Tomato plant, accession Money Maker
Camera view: bottom (45 deg); turntable rotation: 120 degrees
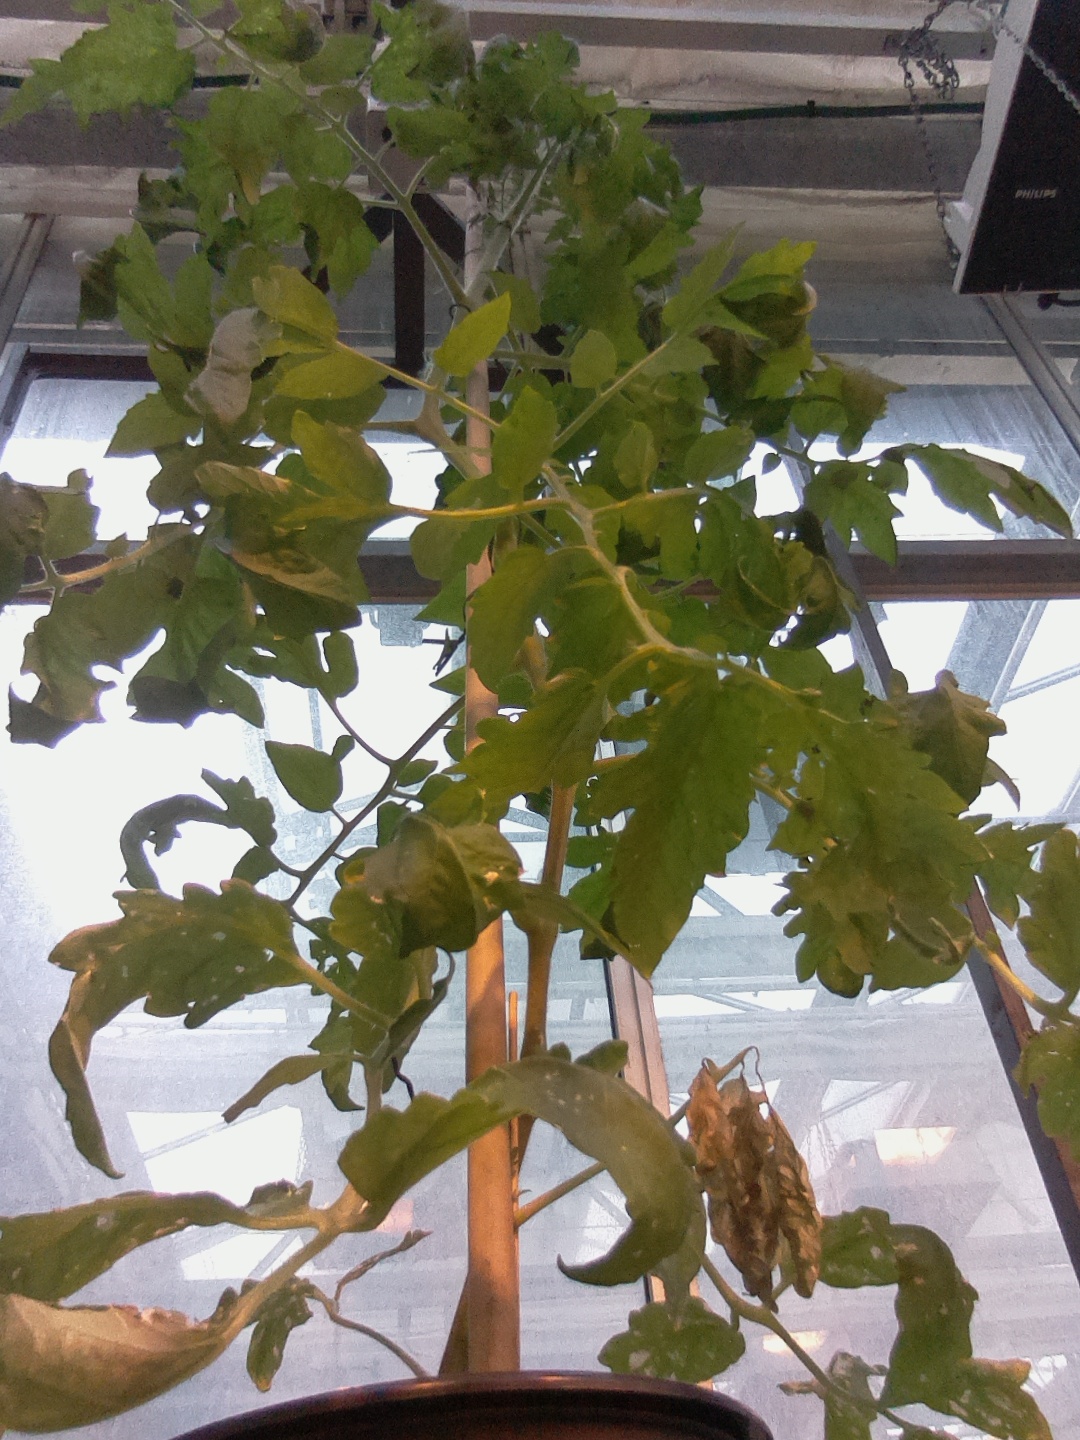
BBCH growth stage 59: 9 or more inflorescences visible